Ethel Leach

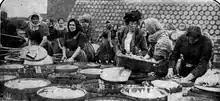
Ethel Leach (centre) canvassing bloater-packers in the Gorleston ward of Great Yarmouth, in the run-up to the municipal election of 1908.

Leach grew up in Great Yarmouth and married an ironmonger, the couple sharing a commitment to radical politics. In 1881, she was elected to the Great Yarmouth School Board as an independent. School provision in the area was then poor, and she championed kindergarten methods of teaching younger children. Within six months, she persuaded the rest of the board to adopt this measure.